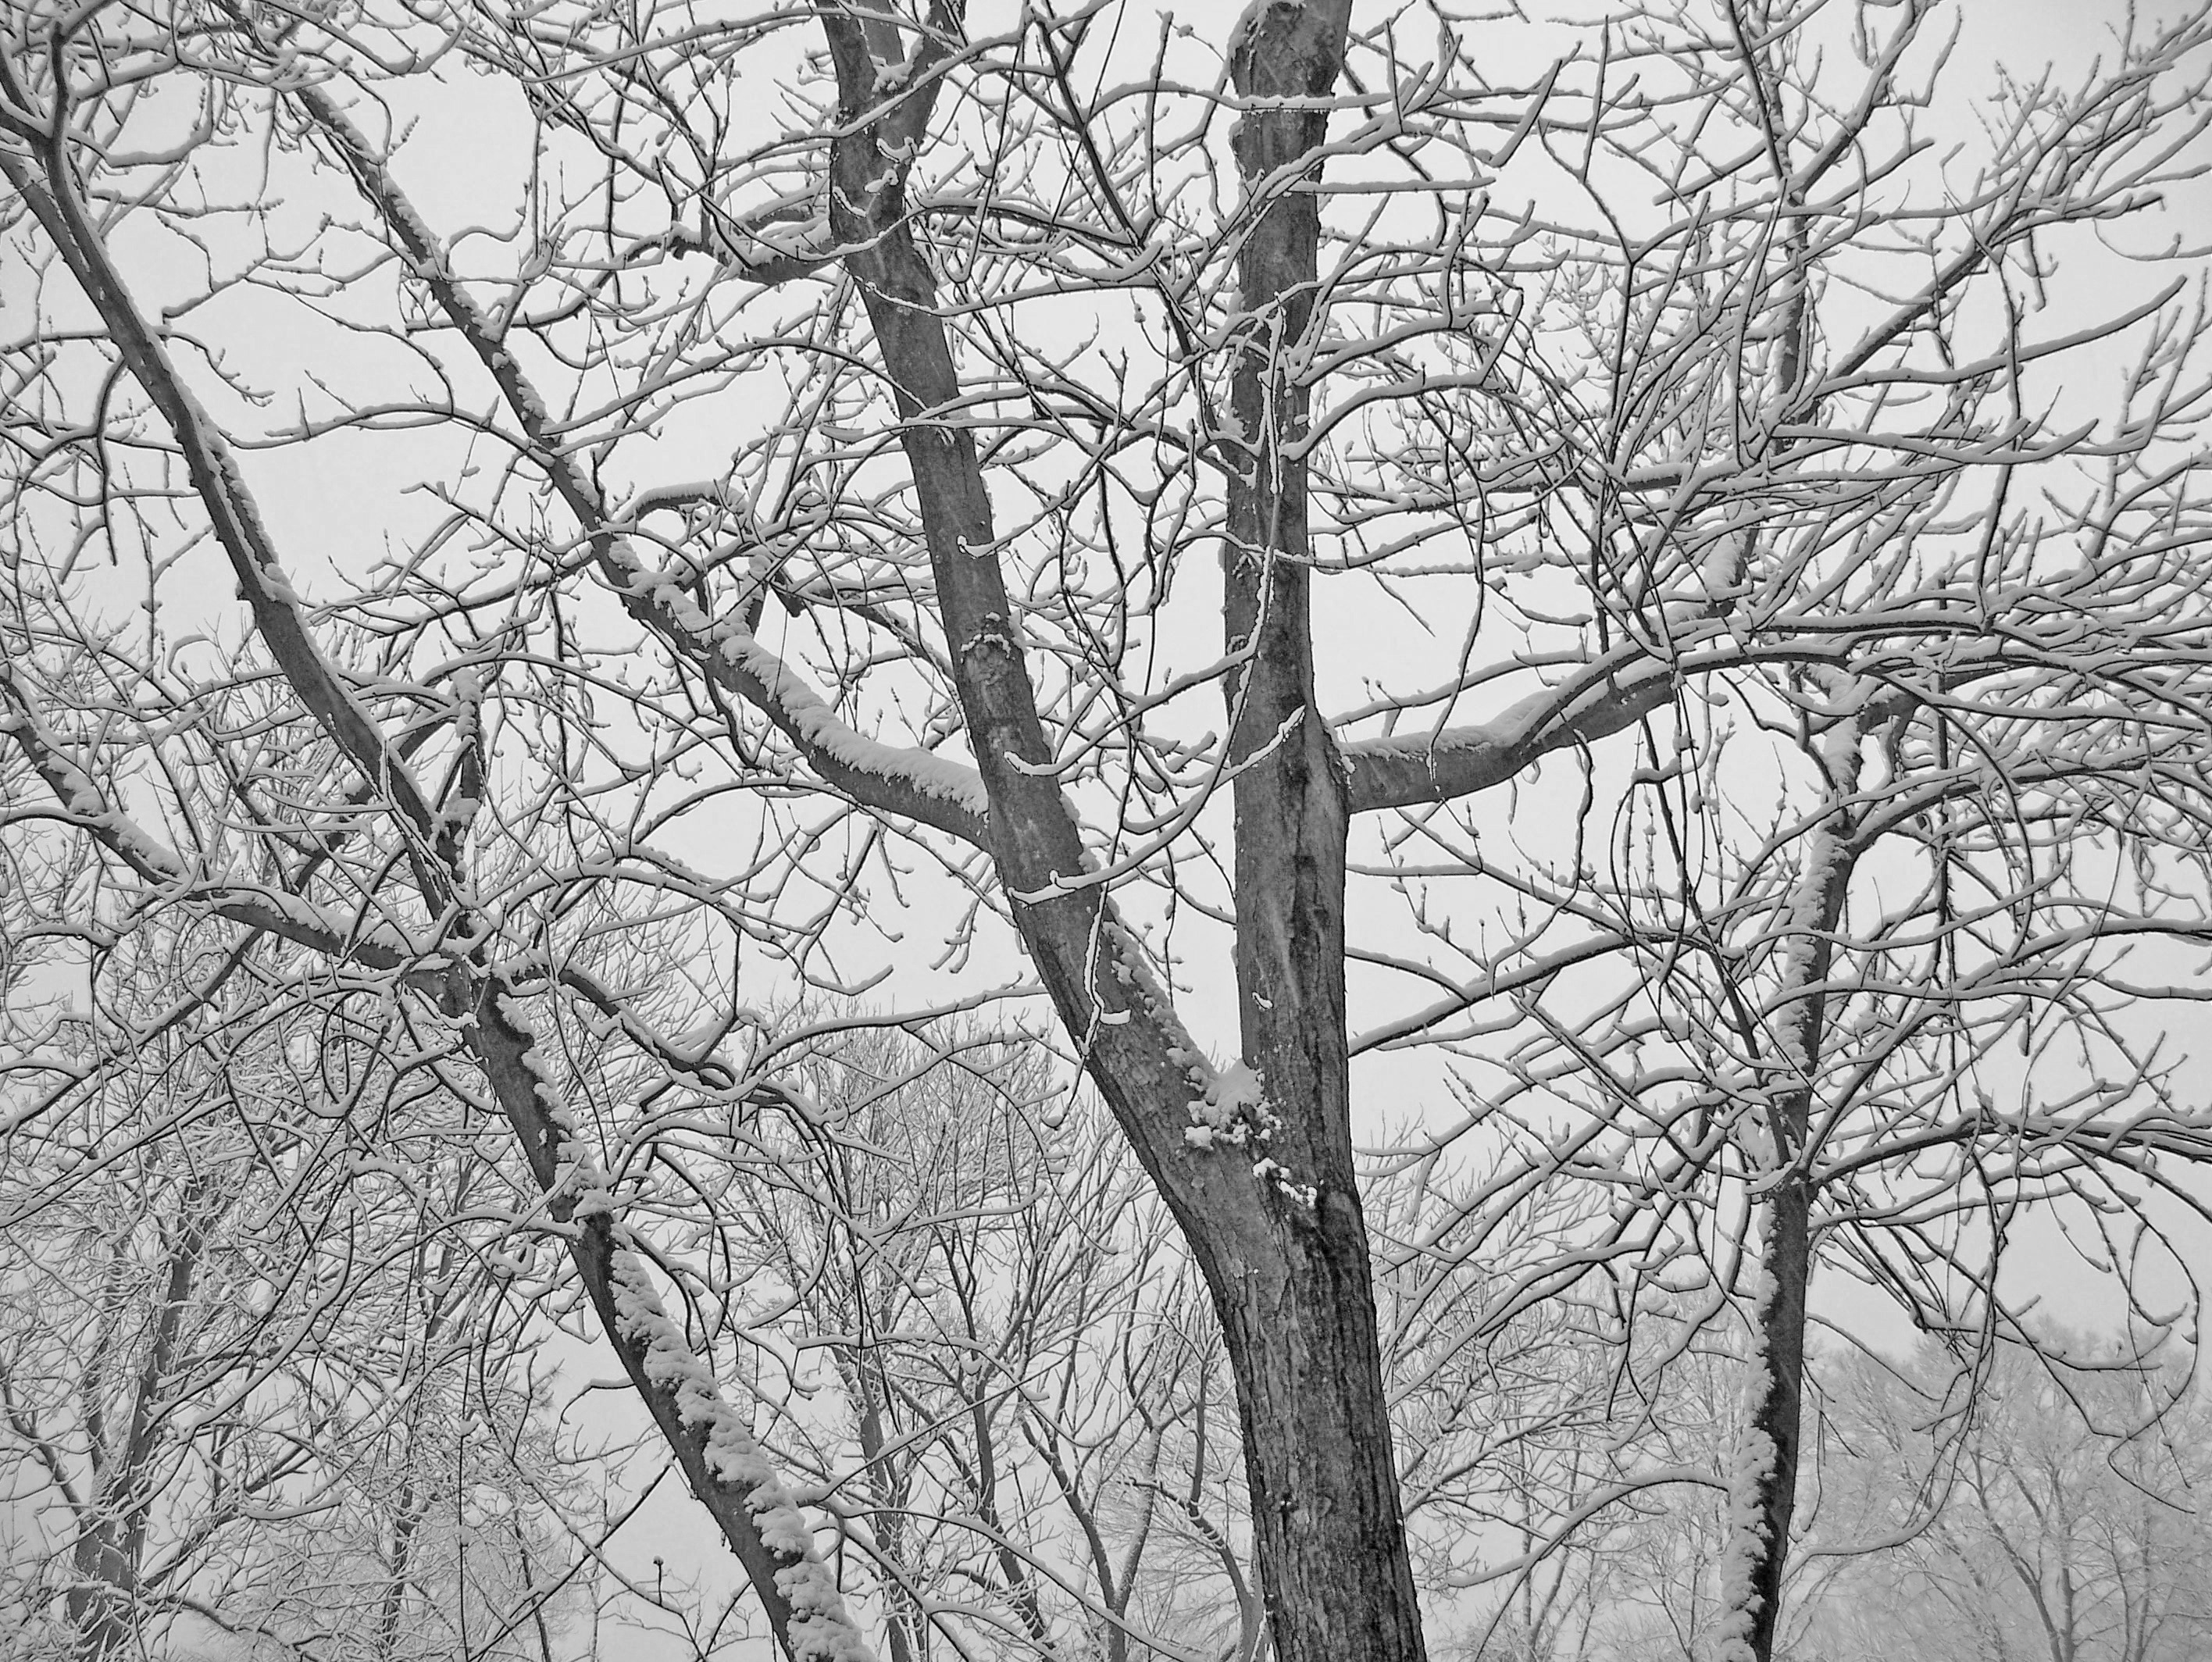
tree, branch, snow, winter, black and white, plant, fog, leaf, frost, weather, monochrome, christmas, season, twig, trees, limbs, branches, xmas, freezing, monochrome photography, atmospheric phenomenon, woody plant, winter storm